Arnold Pannartz and Konrad Sweynheim

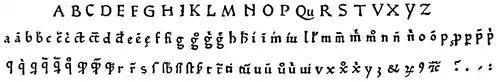
Specimen of a typeface by Pannartz and Sweinheim - an early example of a semi-Roman type

In 1467, the two printers left Subiaco and settled at Rome, where the brothers Pietro and Francesco Massimo placed a house at their disposal. That same year they published an edition of Cicero's letters that gave its name to the typographic unit of measurement named cicero, Continental Europe's equivalent of the pica typographic unit. Their editorial director was Giovanni Andrea Bussi, at that time Bishop of Aleria in Corsica.